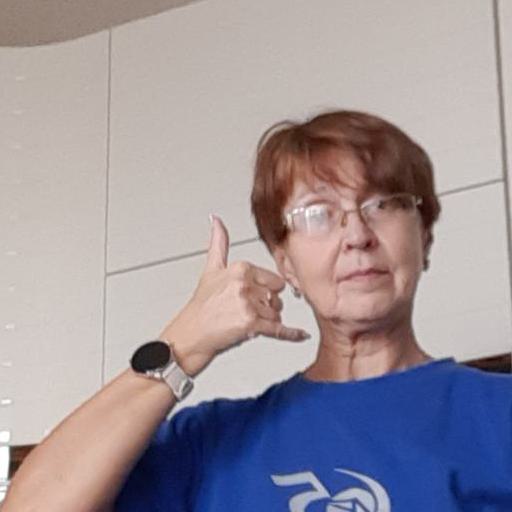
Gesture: call